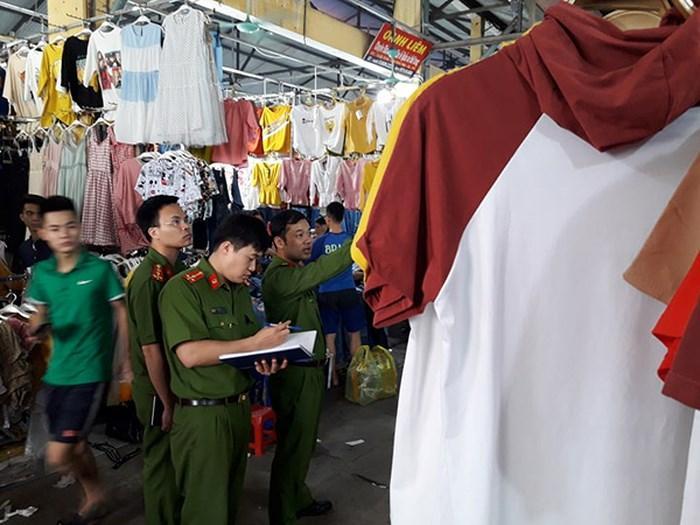
có một vài người đang đứng ở gần những quầy hàng bán quần áo